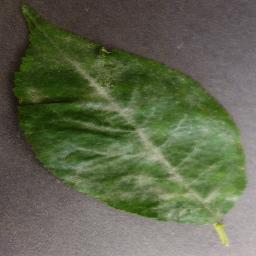
Label: Cherry___Powdery_mildew